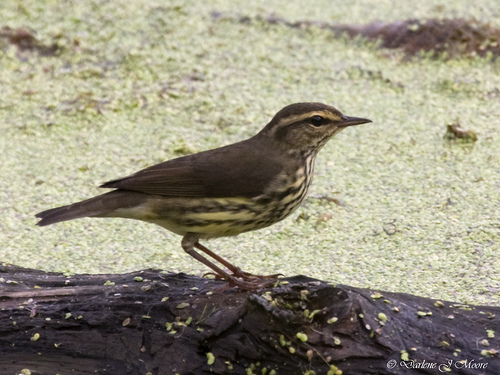
this bird has a very distinct pattern of yellow and brown striping that extends from under its brown beak all the way past its legs while it's wings are a solid brown.
this bird is predominantly brown, with brown wings and head, and yellow and brown speckled breast and belly.
this little bird has a brown speckled belly and breast with a short pointy bill.
a brown bird with a black and yellow striped breast, pointed small pointed bill, and yellow eyebrows.
this bird is brown with a tan and brown speckled belly and a tan eye strip.
this bird has wings that are grown and has a thin billa small bird with brown wings, a prominent yellow strip in its eyebrow, and yellow and brown patterning from its throat to belly.
the bird has a spotted yellow and brown belly as well as a black eyering.
this bird has a brown crown, brown primaries, and a brown belly.
this bird is brown with white and has a very short beak.
Species: Northern Waterthrush